Kaunas

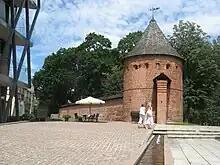
Authentic surviving fragment of the Kaunas Defensive Wall

As the Second World War began, there were 30,000 Jews living in Kaunas, comprising about 25% of the city's population. When the Soviet Union took over Lithuania in 1940, some Jewish Dutch residents in Lithuania approached the Dutch consul Jan Zwartendijk to get a visa to the Dutch West Indies. Zwartendijk agreed to help them and Jews who had fled from German-occupied Poland also sought his assistance. In a few days, with the help of aides, Zwartendijk produced over 2,200 visas for Jews to Curaçao. Then refugees approached Chiune Sugihara, a Japanese consul, who gave them a transit visa through the USSR to Japan, against the disapproval of his government. This gave many refugees an opportunity to leave Lithuania for the Russian Far East via the Trans-Siberian Railway. The fleeing Jews were refugees from German-occupied Western Poland and Soviet-occupied Eastern Poland, as well as residents of Kaunas and other Lithuania territories. The Sugihara House, where he was previously issuing transit visas, currently is a museum and the Centre For Asian Studies of Vytautas Magnus University.